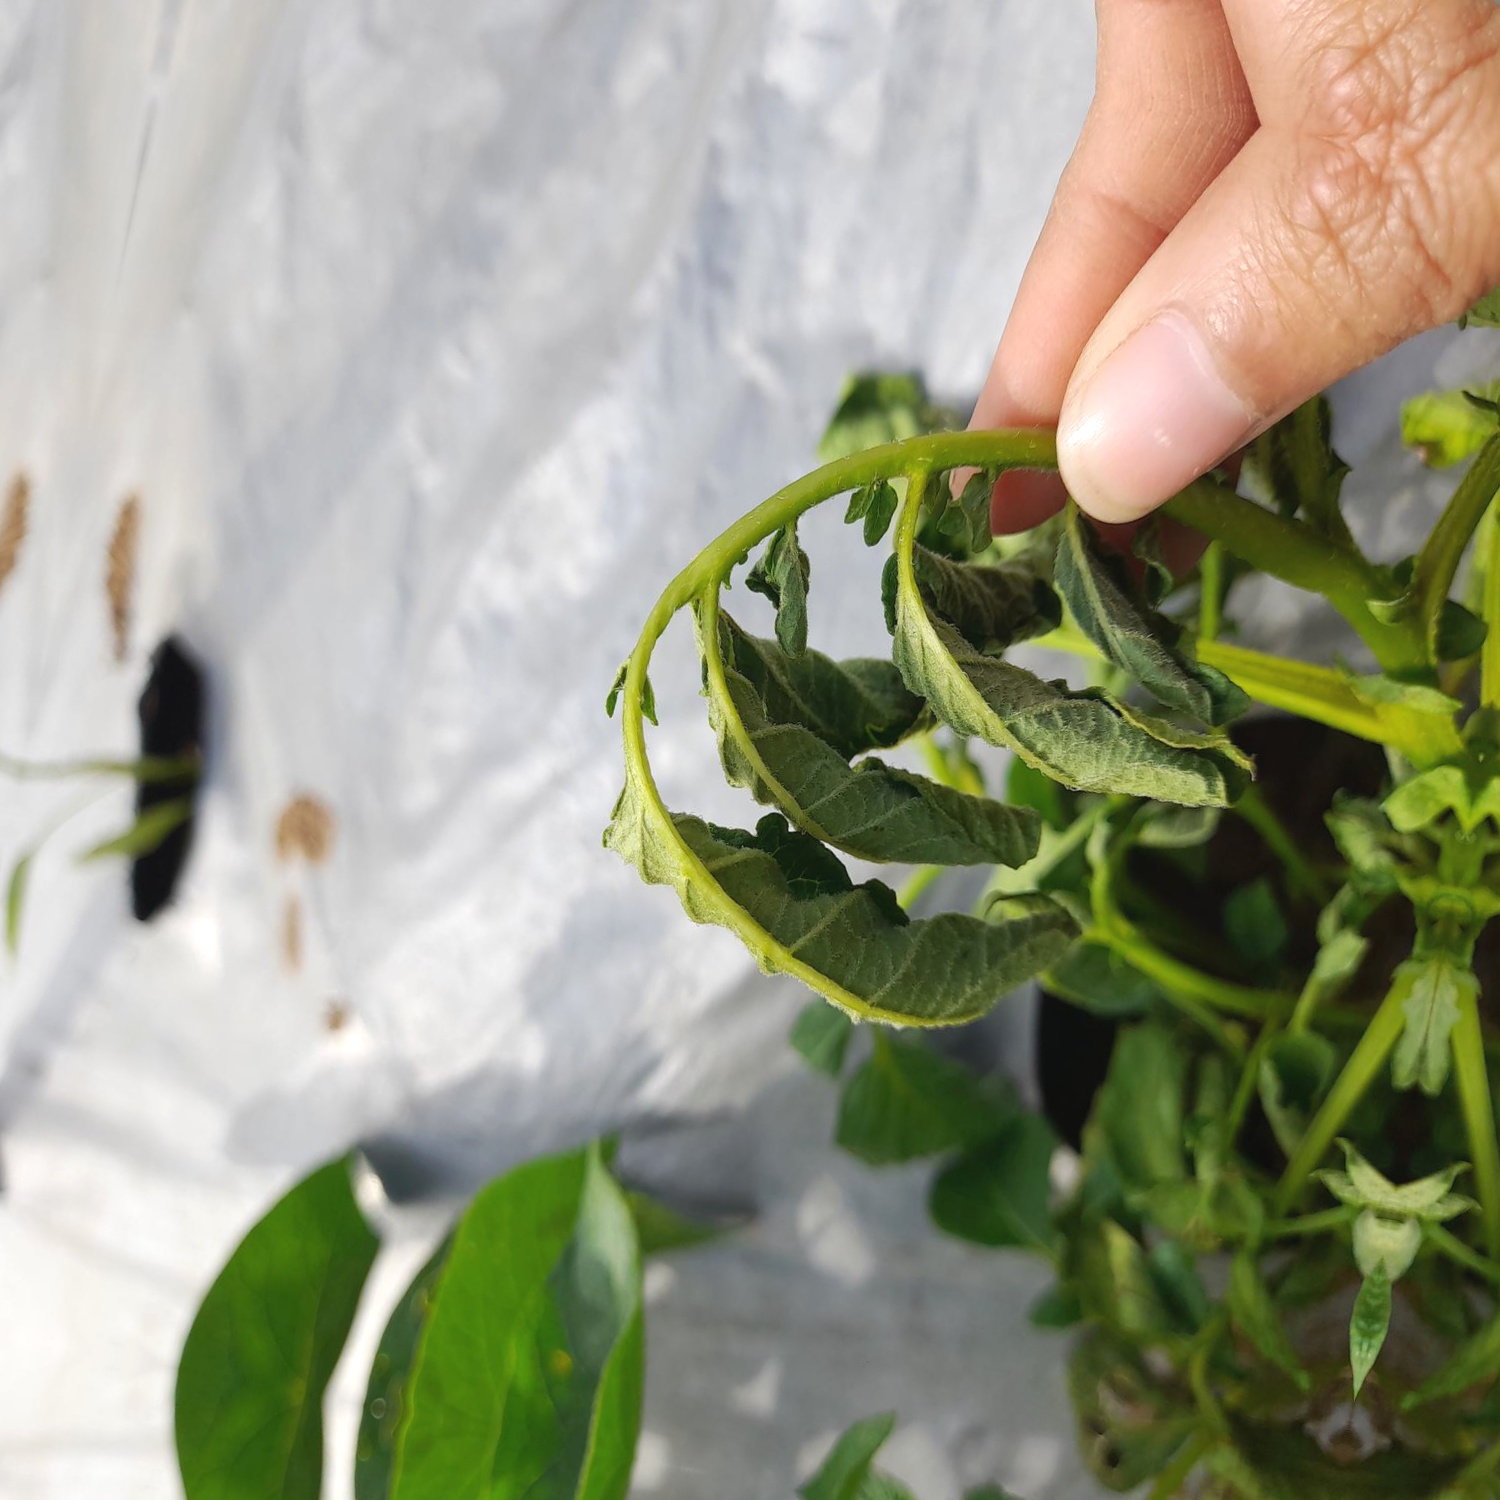
Etiqueta: Pudricion_Parda